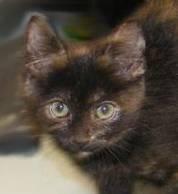
cat